Robert Evans

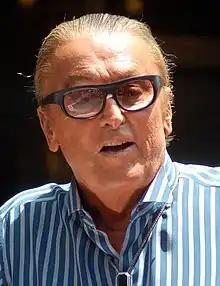
Evans in 2012

Robert Evans (born Robert J. Shapera; June 29, 1930 – October 26, 2019) was an American film producer who worked on "Rosemary's Baby" (1968), "Love Story" (1970), "The Godfather" (1972), and "Chinatown" (1974).